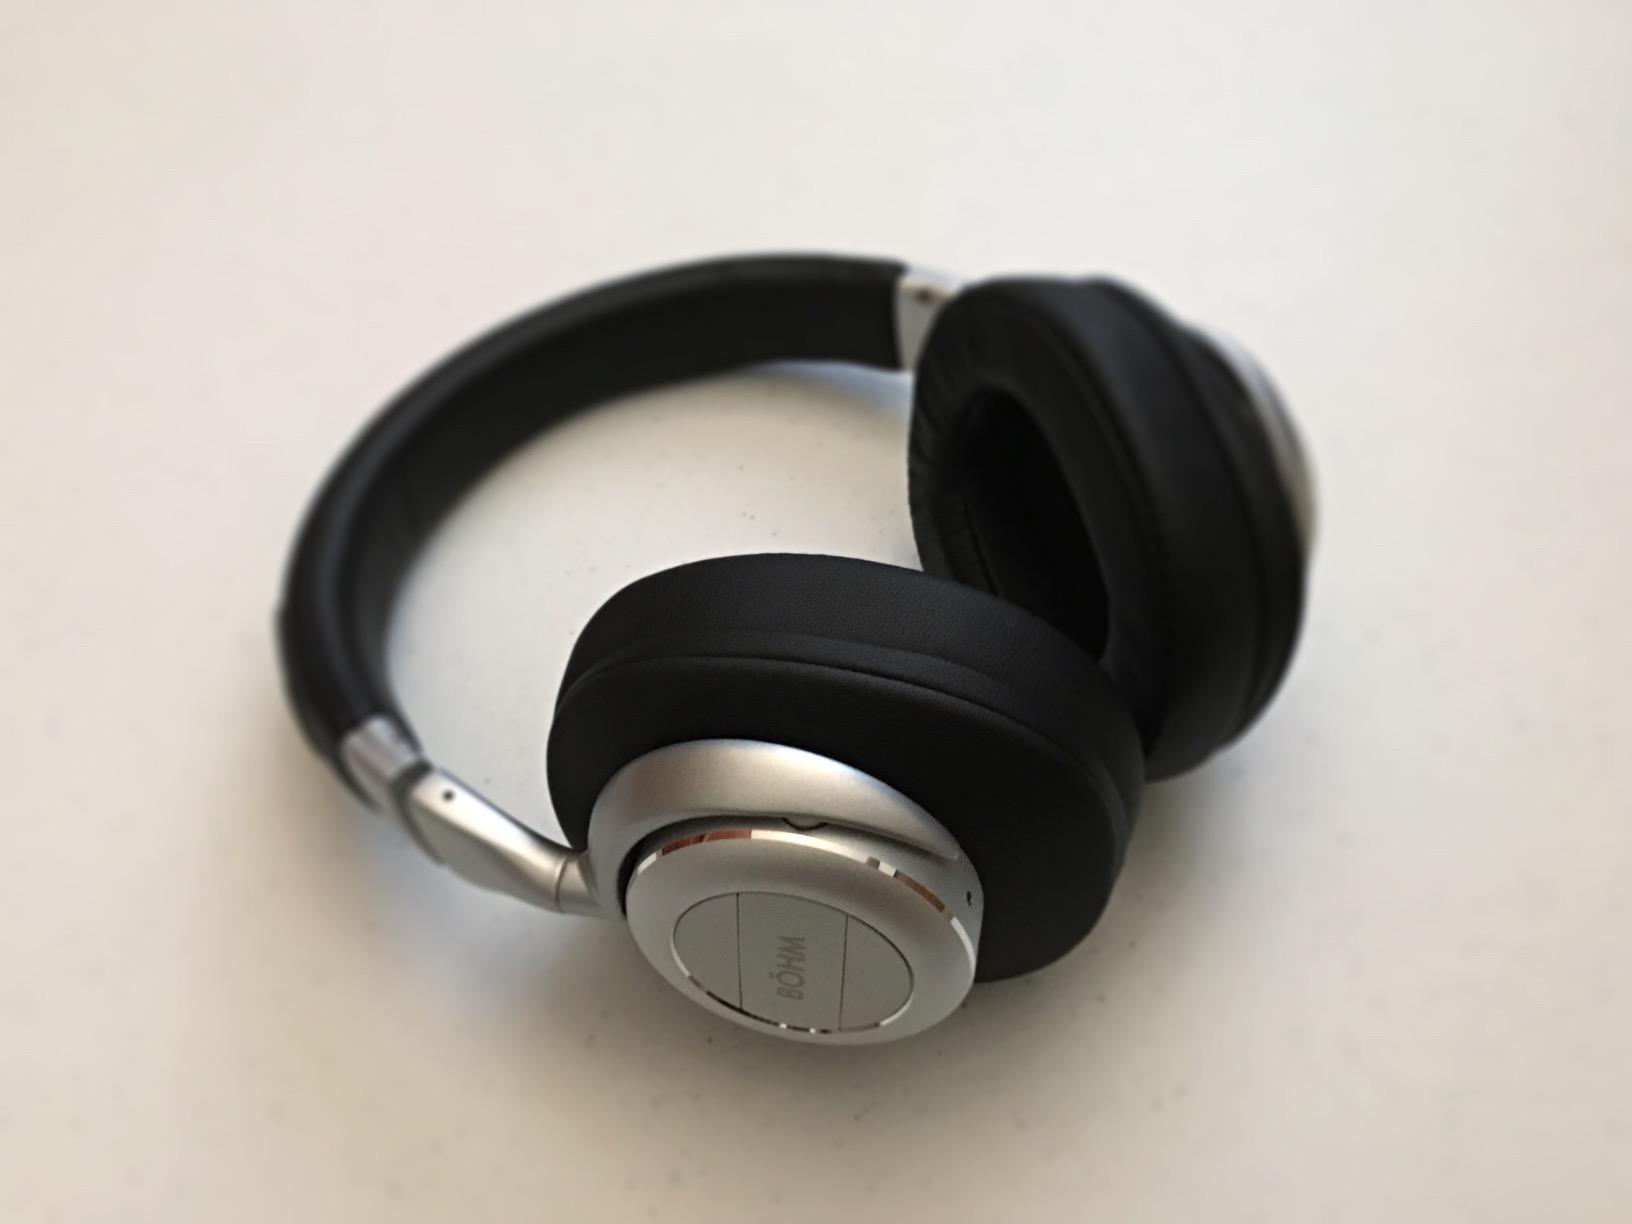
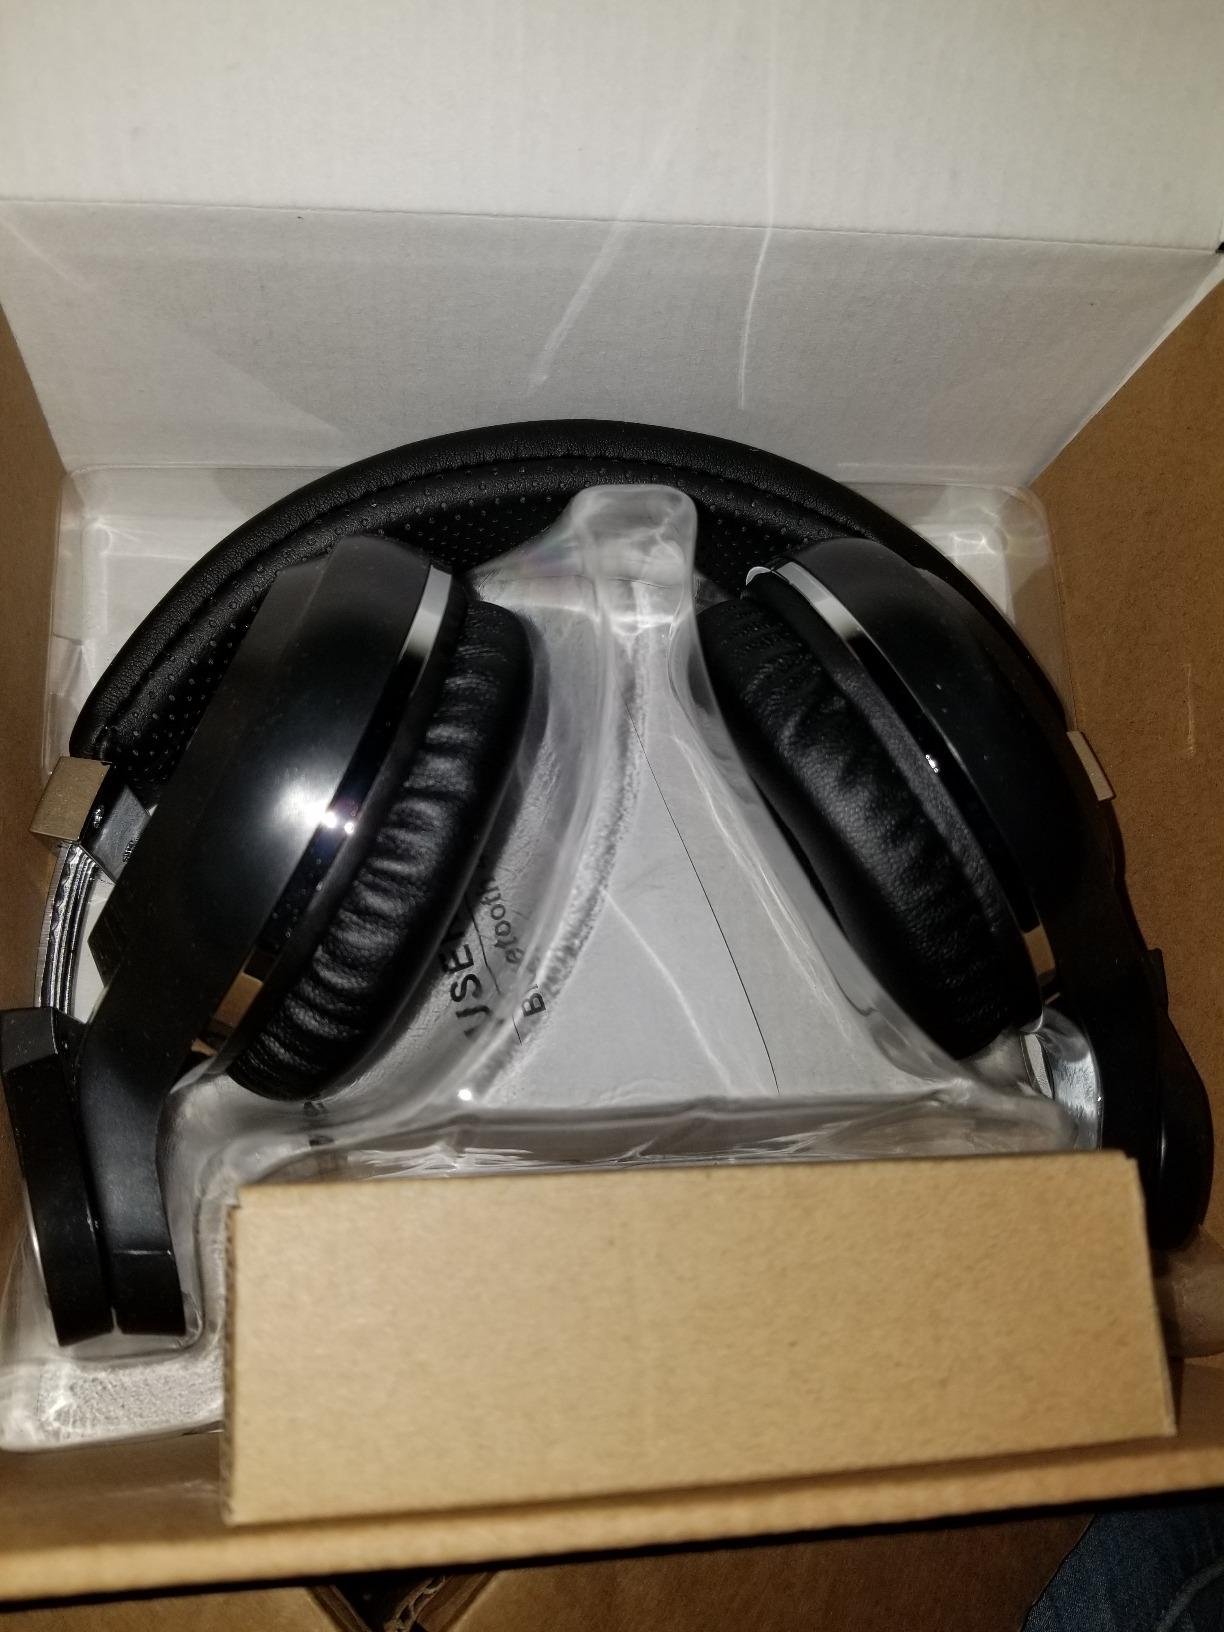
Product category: headphones
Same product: no